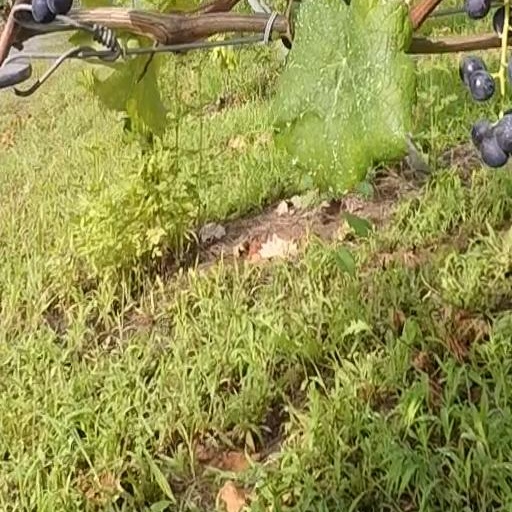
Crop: grape